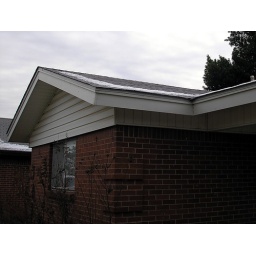
Snow leftover from T-giving, on the roof above my old bedroom